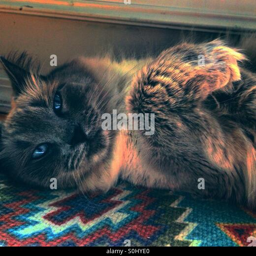
a silver house cat with lightning blue eyes curls up on a colorful rug